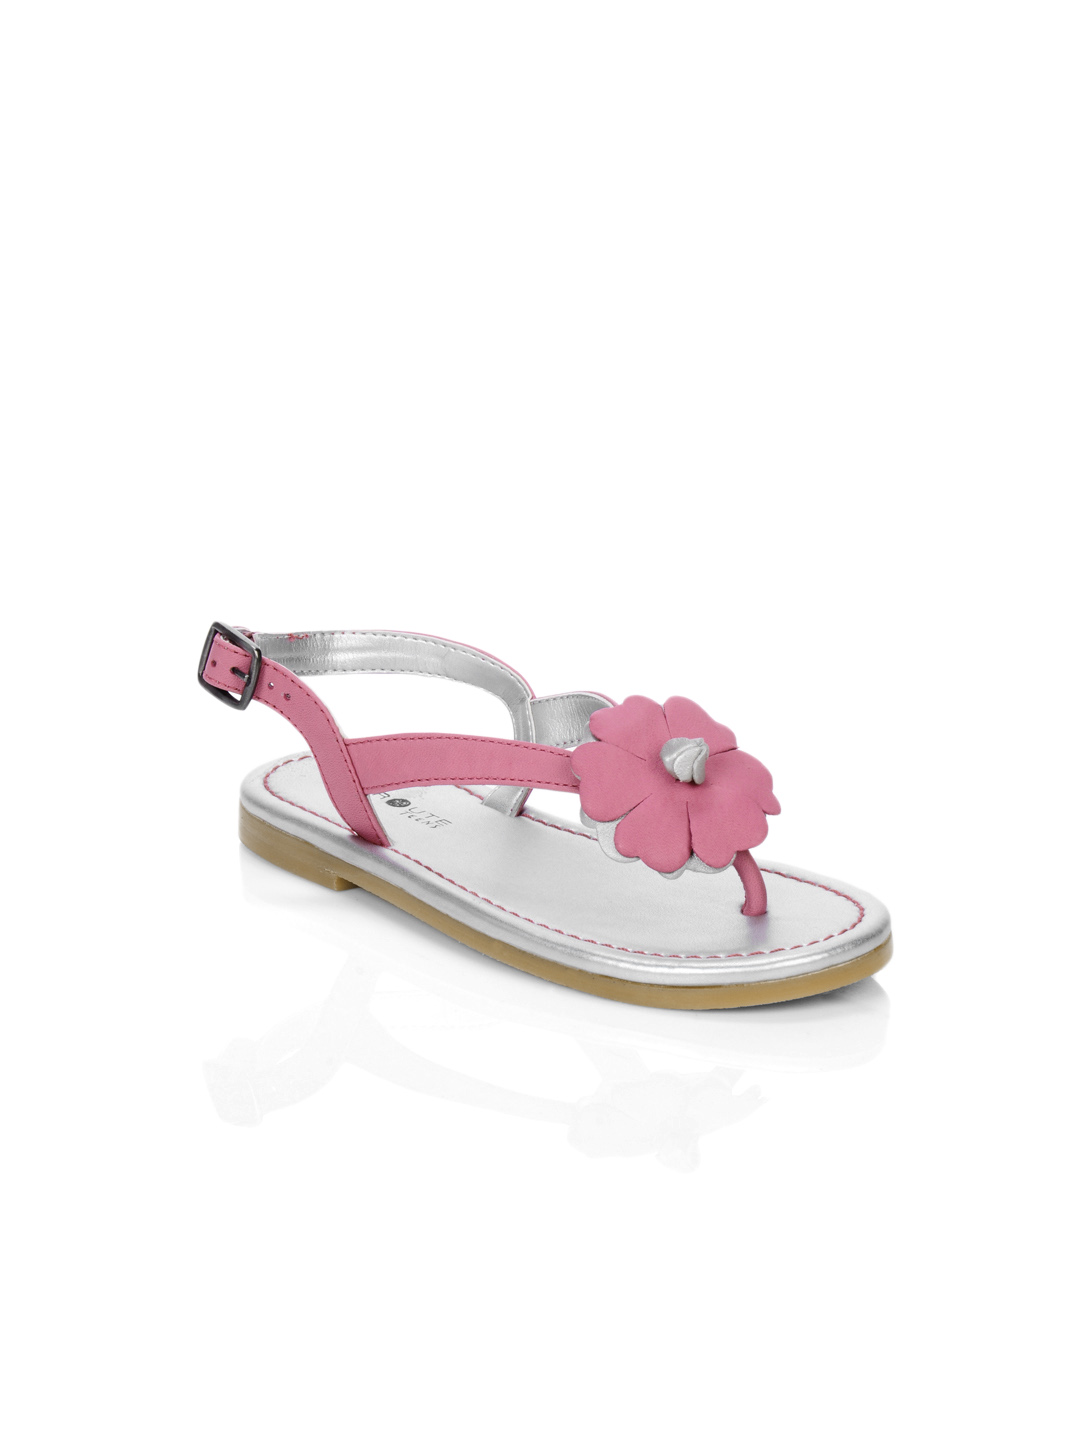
Enroute Teens Pink Sandals
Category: Footwear / Sandal / Sandals
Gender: Girls
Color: Pink
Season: Summer 2012
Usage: Casual